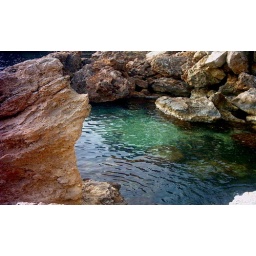
Crystal clear water in winter